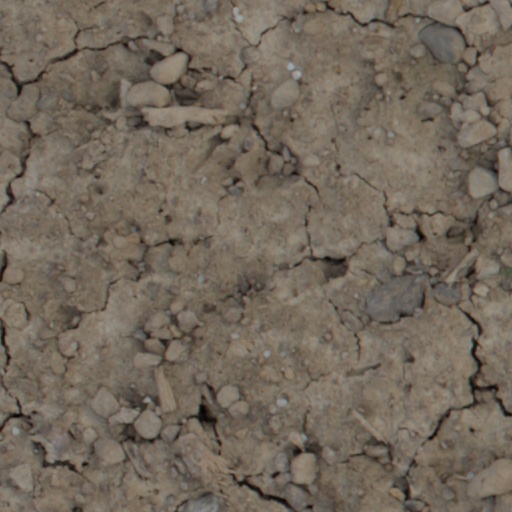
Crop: wheat